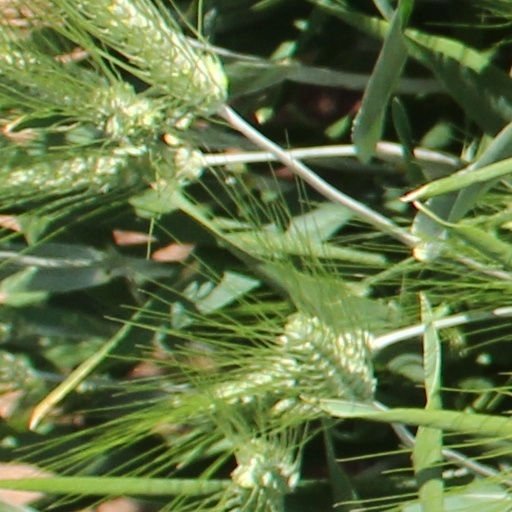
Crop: wheat